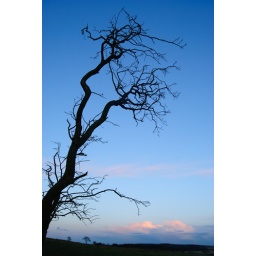
Lone tree and field by Saline, Fife